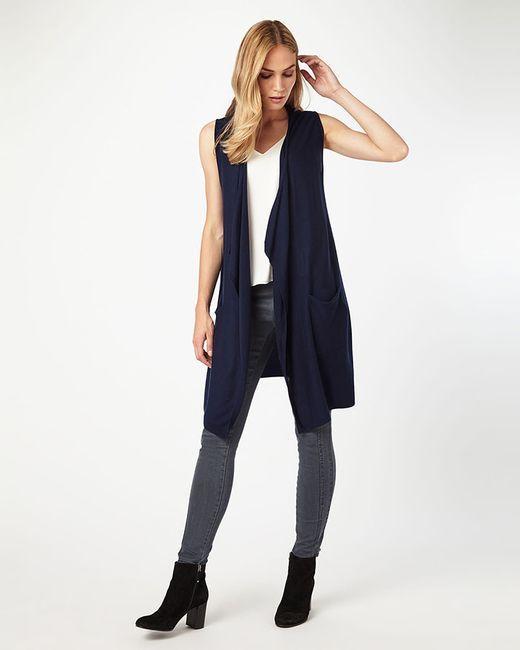
Damen lässiges ärmelloses, leichtes, offenes Weste-Cardigan-Oberteil